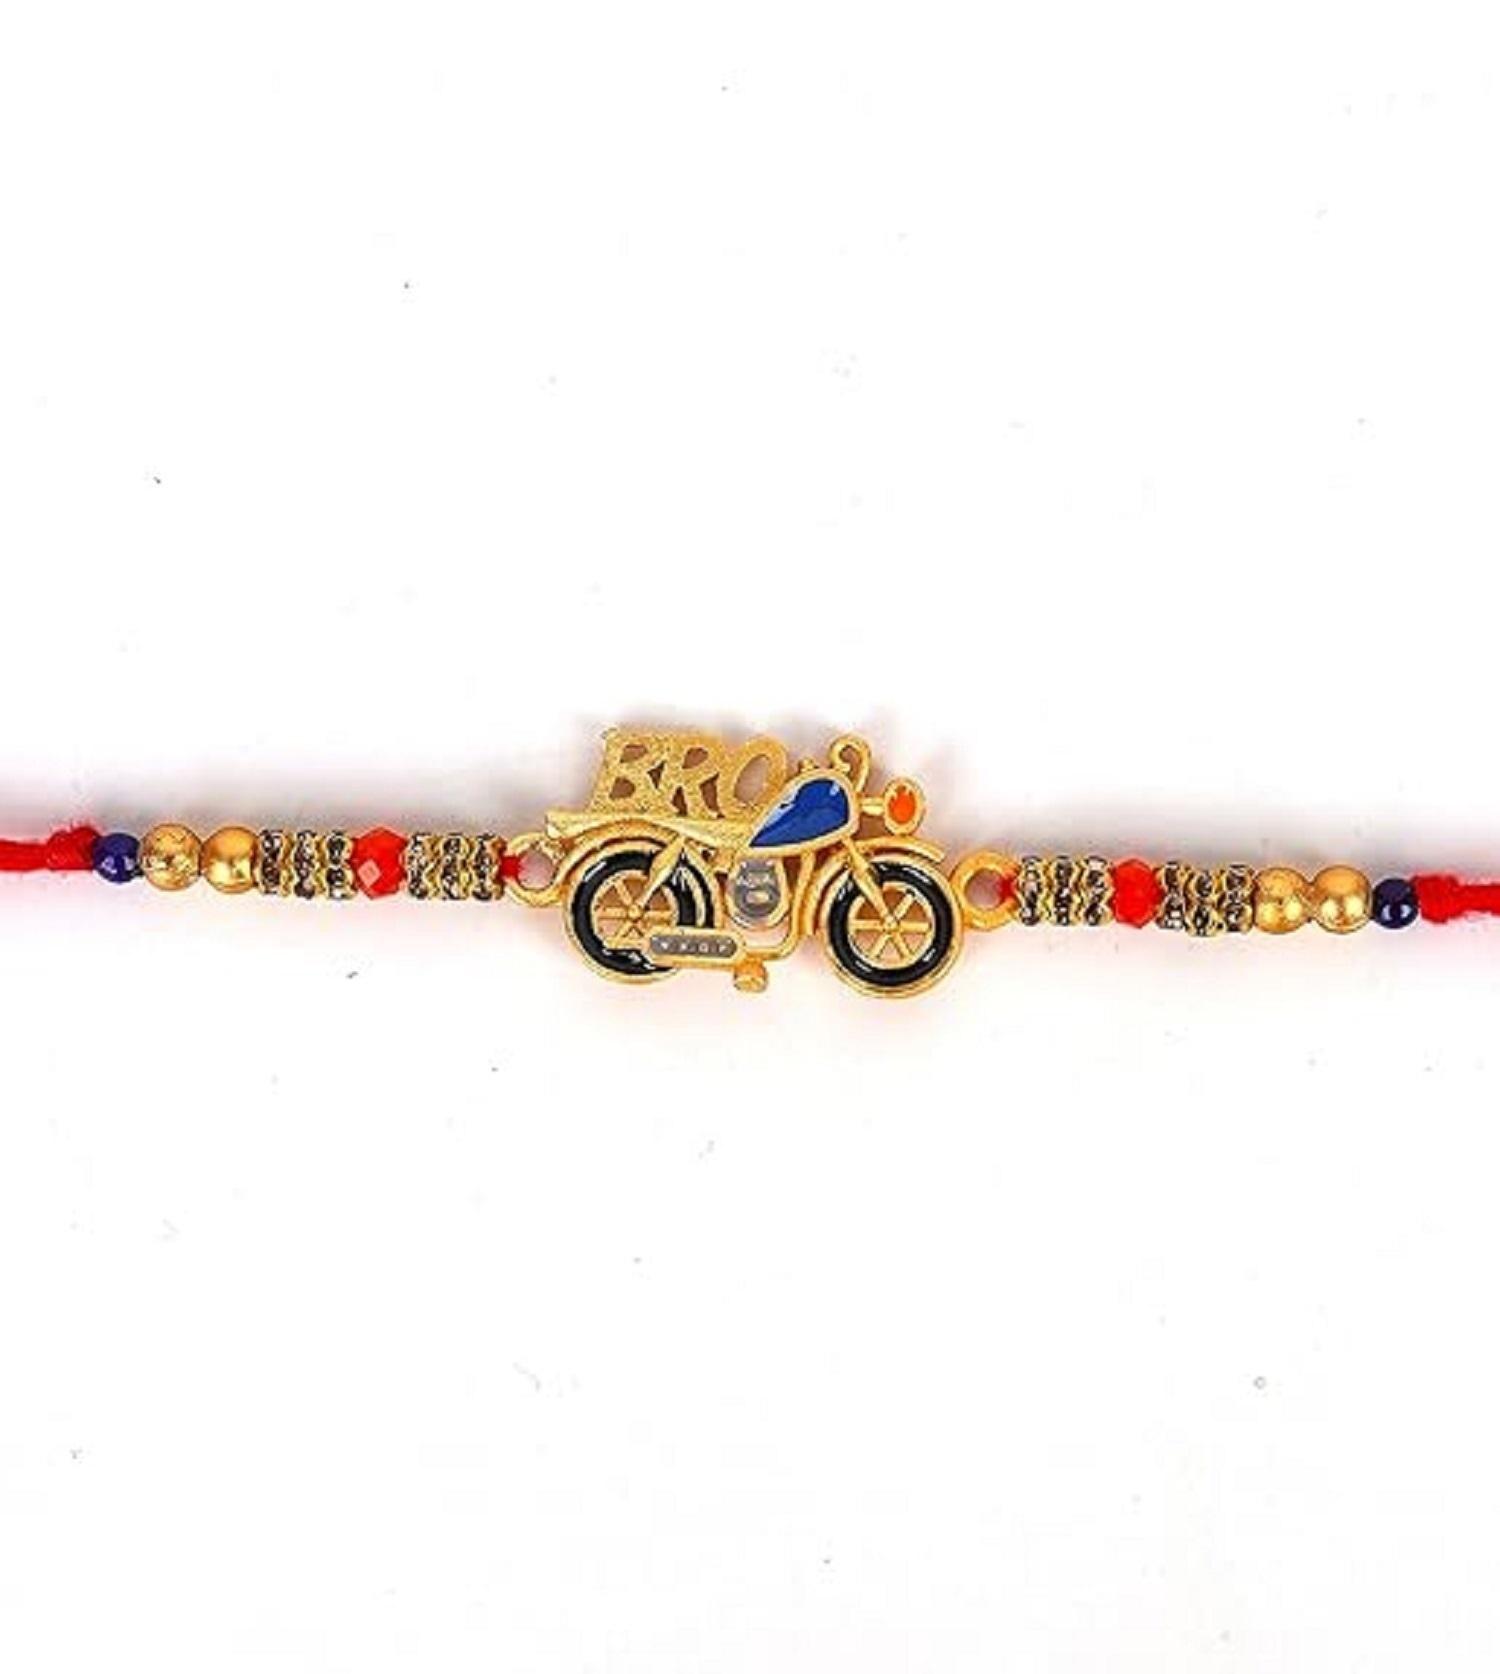
VIBRANCE Traditional 1 bullet Rakhi for Raksha Bandhan.
Type: Rakhis
Brand: VIBRANCE
Price: Rs. 249
 Raksha Bhandan is a celebration of the bond between a brother and sister. We specialize in creating unique rakhi designs for every brother and sister. Our rakhi collection ranges from traditional to modern designs, all of which are handcrafted with love and care. We strive to make each Raksha Bhandan special for our customers by providing the perfect rakhi for their loved ones. With our wide range of designs and styles, you can find the perfect rakhi for your brother or sister. Shop with us today to make your Raksha Bhandan magical. The design of the delivered product or parts of it may vary slightly from what is shown in the image. 
Features: Festival Rakhi, Roli Chawal and Greeting card. Pillow and other Decorative Item only for Decoration,Use this beautiful rakhi for the blessed occasion of rakshabandhan,Gift you brother this wonderful and fabulous looking rakhi this Rakshabandhan and express your love in the most amazing way